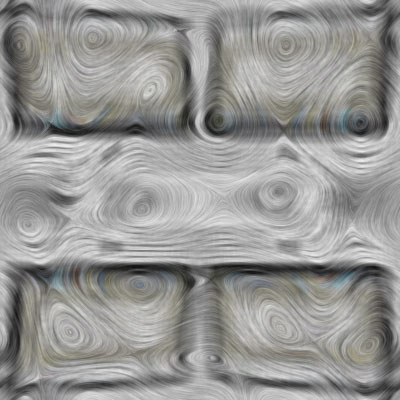
Texture: swirly